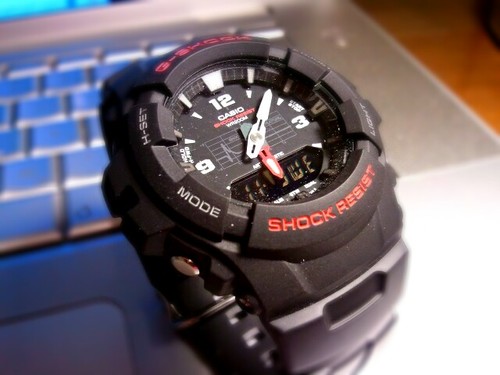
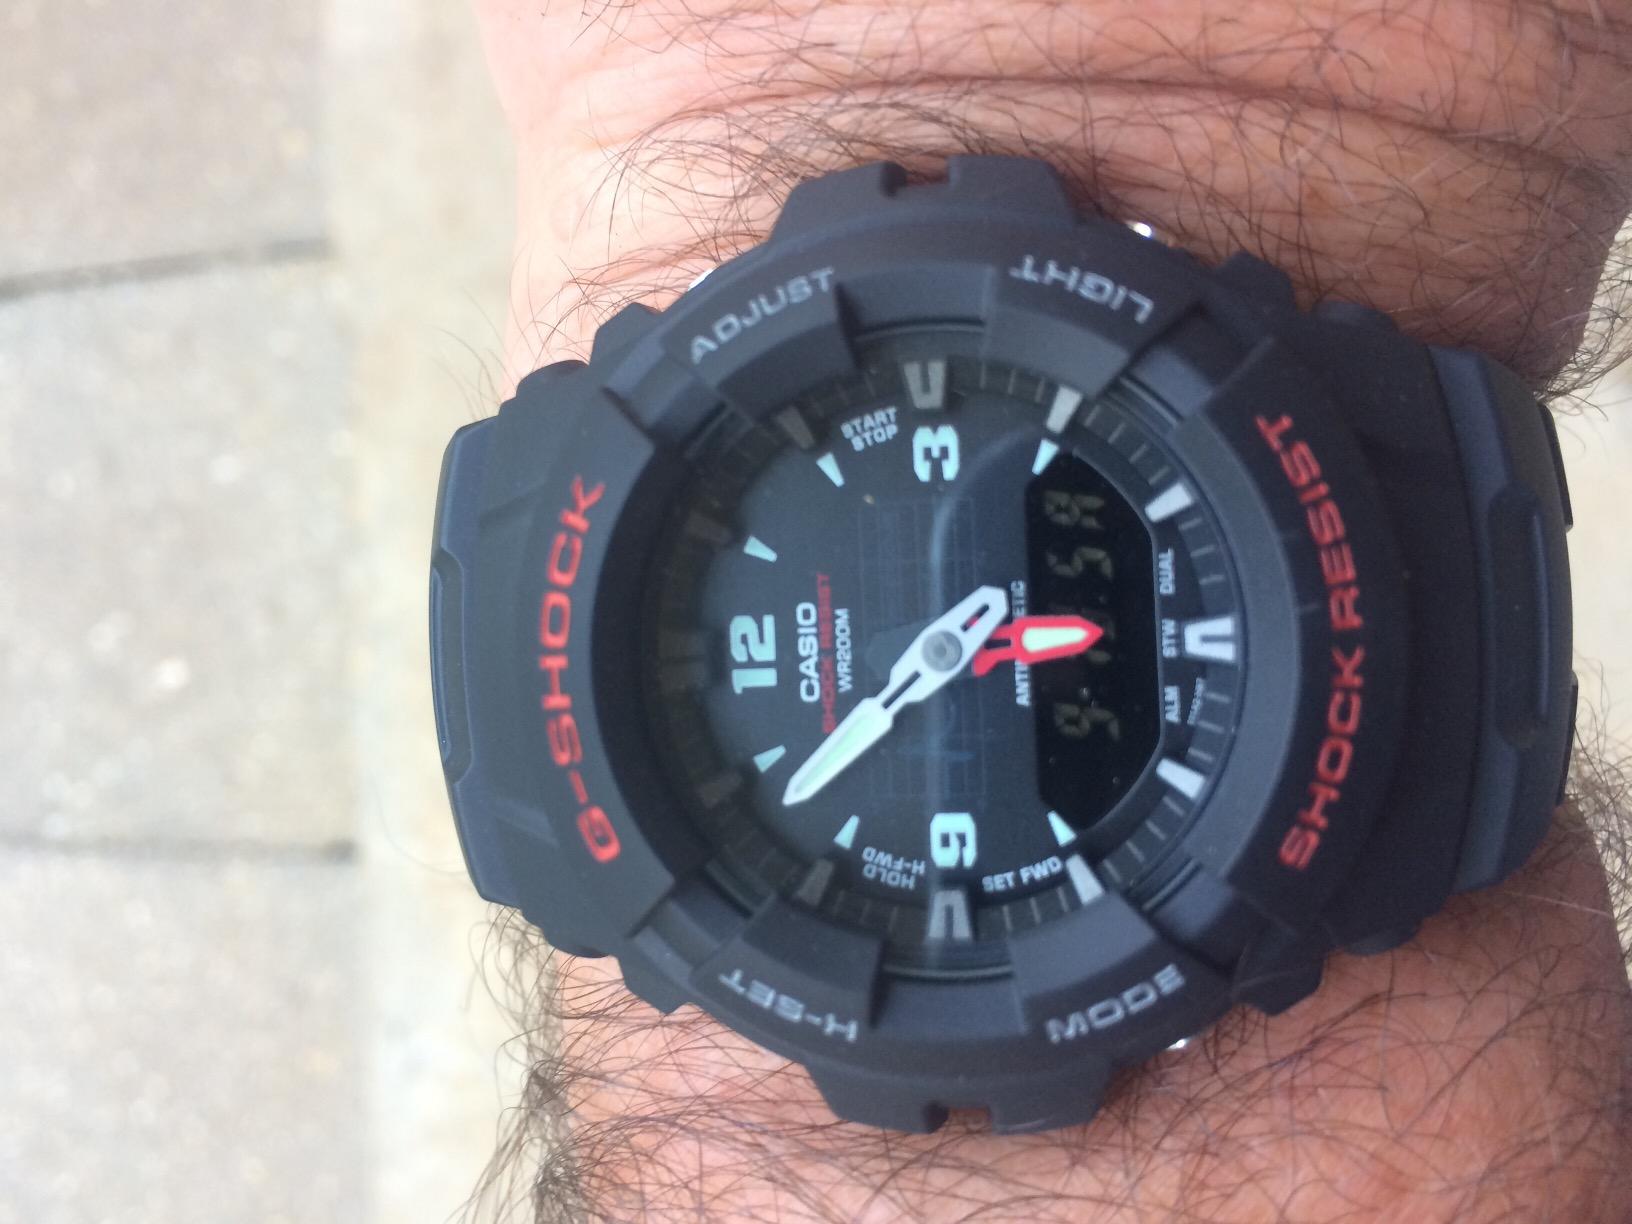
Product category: accessories_watch
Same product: yes